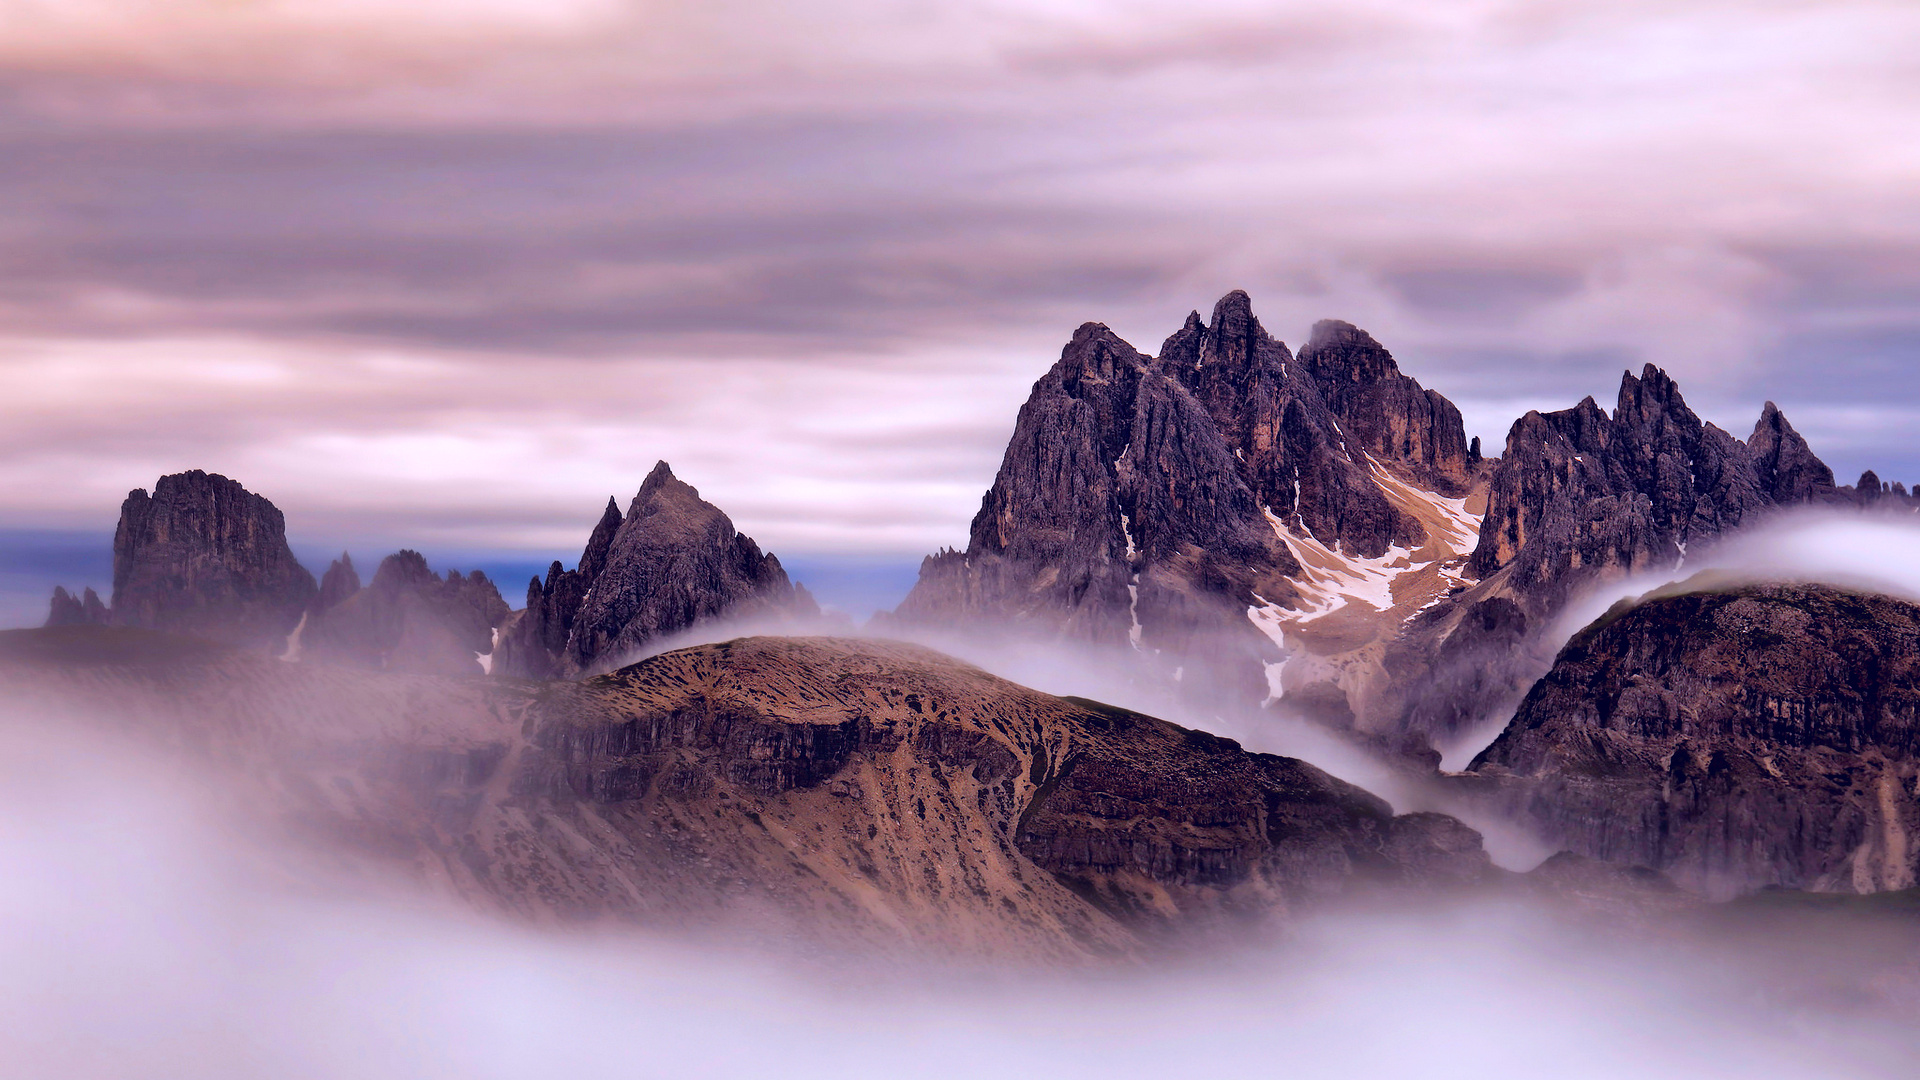
mountain, sunrise, nature, mountainous landforms, natural landscape, sky, mountain range, atmospheric phenomenon, cloud, rock, atmosphere, landscape, morning, alps, massif, summit, hill, ridge, mount scenery, dawn, world, terrain, photography, stock photography, horizon, mist, valley